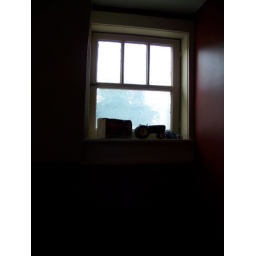
lil window in the red room